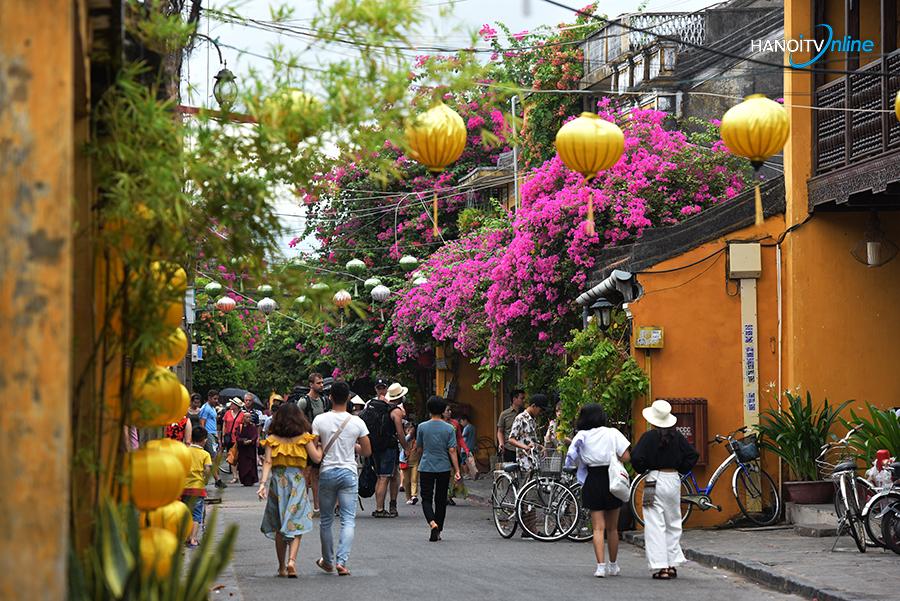
có những chiếc đèn lồng được treo ở không gian phía trên của phố cổ